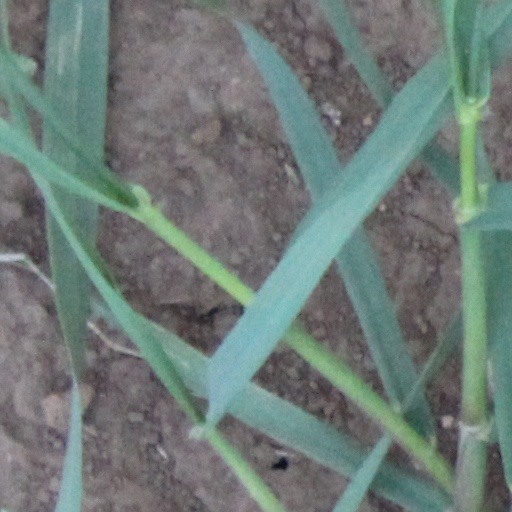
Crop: wheat